Havana Biennial

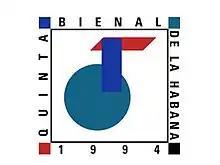

This edition of the Biennial, inaugurated in 1994, was intended to highlight the close links between artistic production and contextual conflicts, as a quality consubstantial to a whole area of contemporary art in our regions. Particular themes were worked on, such as: the physical and social environment; the different expressions of marginality and power relations in the sphere of art; the phenomenon of migrations and intercultural processes; the conflicts of human beings living in "the periphery of postmodernity"; and cultural appropriations and crossbreeding.